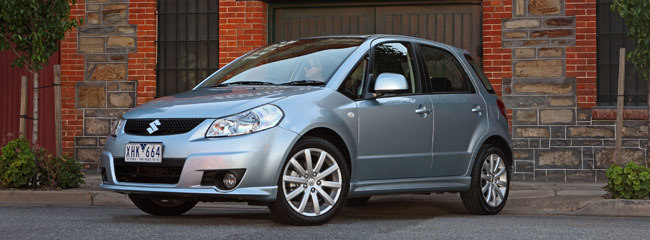
Car model: 2012 Suzuki SX4 Hatchback